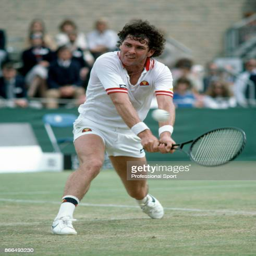
tennis player in action during the mens singles final match